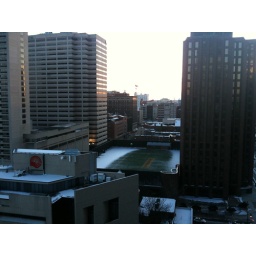
A snowy field hockey field on a roof in Philly. Educon rocks!